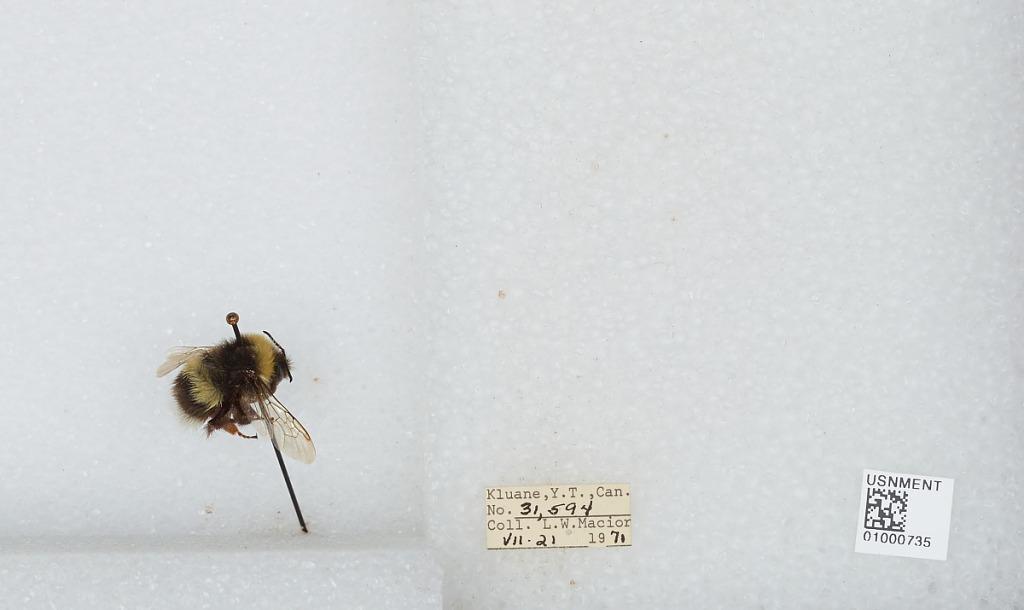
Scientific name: Bombus (Bombus) lucorum (Linnaeus)
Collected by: L. Macior
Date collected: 1971-7-21
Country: Canada
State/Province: Yukon Territory
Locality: Kluane
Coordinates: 60.75, -139.5